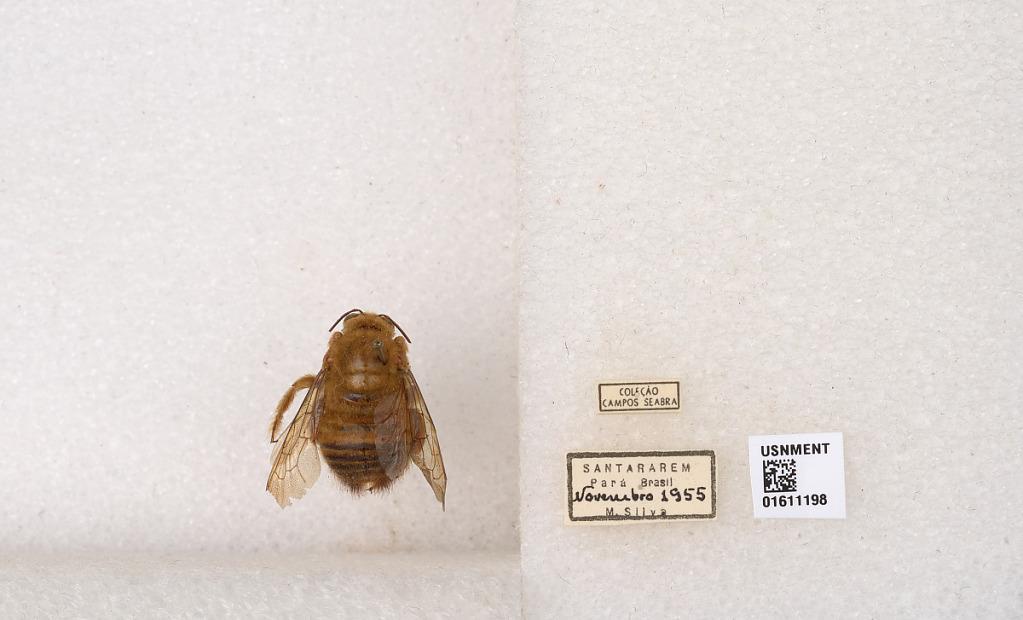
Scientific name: Xylocopa
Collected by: J. Araujo
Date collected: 1955-11-1
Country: Brazil
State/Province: Para
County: Santarem
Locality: Santarem